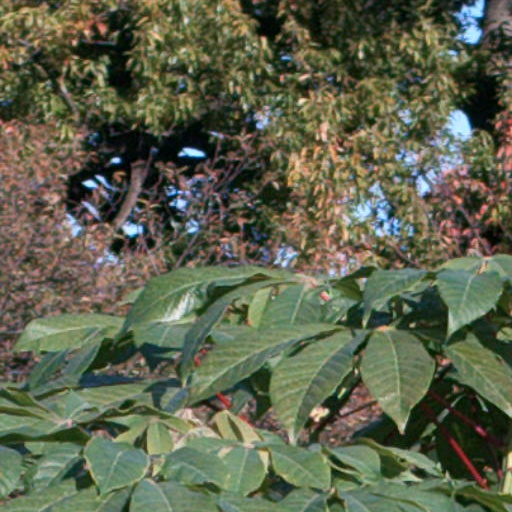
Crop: cassava